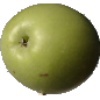
Label: apple_granny_smith